Porto Alegre

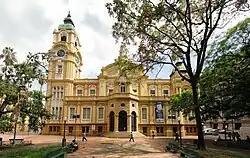
Memorial of Rio Grande do Sul

Catholicism has lost proportionally fewer followers in Porto Alegre than in other Brazilian capitals. Missionary evangelicals are experiencing a slight decline, and in absolute numbers, Lutherans are the overwhelming majority; Pentecostals, although their numbers are on the rise, still have the smallest proportion among all Brazilian capitals, except for Teresina, and their growth rate is the slowest of all the capitals. The most important branches of Pentecostalism in the capital of Rio Grande do Sul are the Assembly of God and the Universal Church of the Kingdom of God.